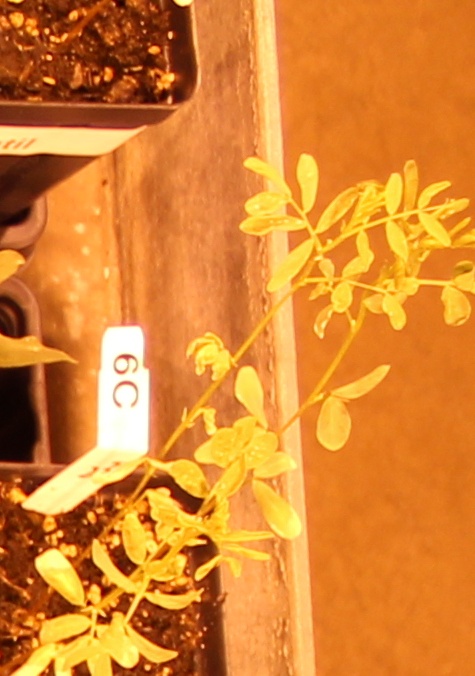
Label: Lentil